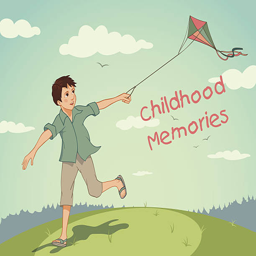
happy running boy with a kite .